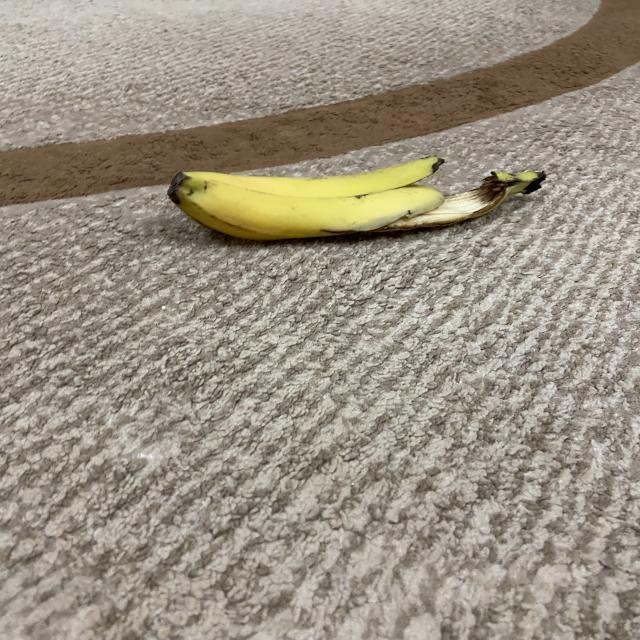
Label: bananas